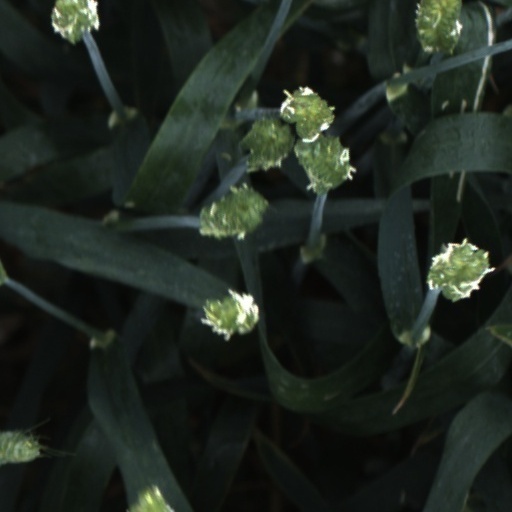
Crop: wheat